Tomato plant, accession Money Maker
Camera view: tilt-top (135 deg); turntable rotation: 60 degrees
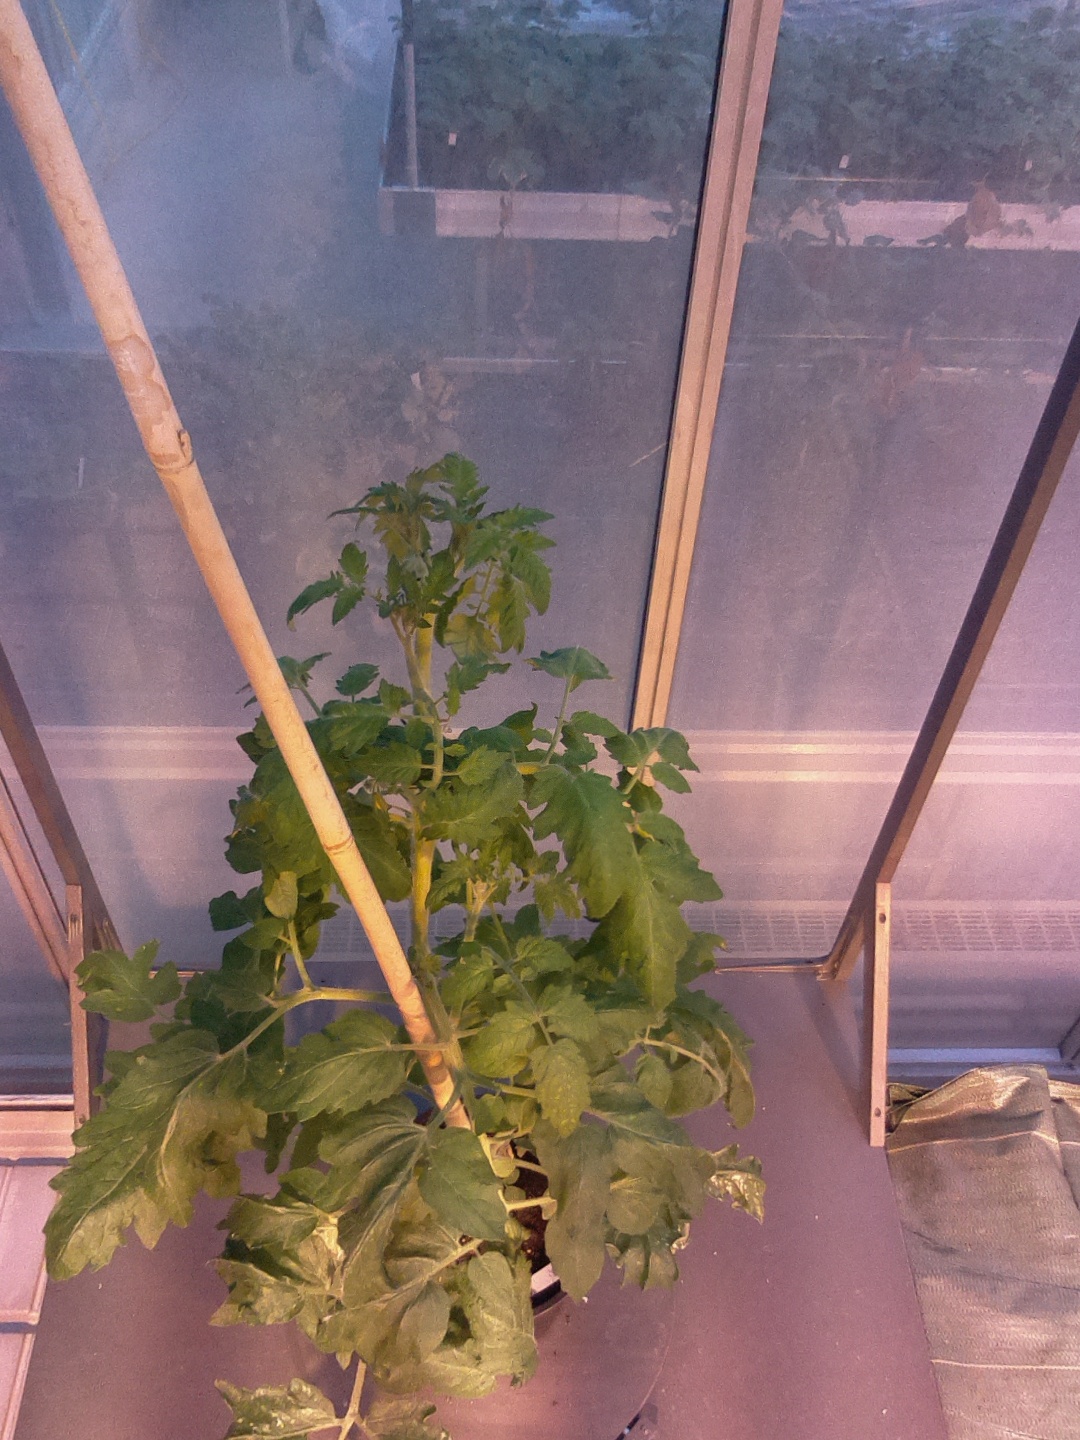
BBCH growth stage 54: 4 inflorescences visible